Dan Gardner (footballer)

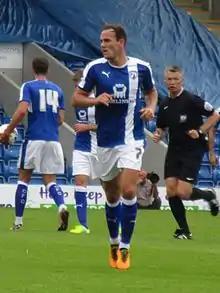
Gardner playing for Chesterfield in 2016

Daniel Keith Gardner (born 5 April 1990) is an English professional footballer who plays as a midfielder for club Oldham Athletic. He has played in the Football League for Crewe Alexandra, Chesterfield, Oldham Athletic, Wigan Athletic and Doncaster Rovers.